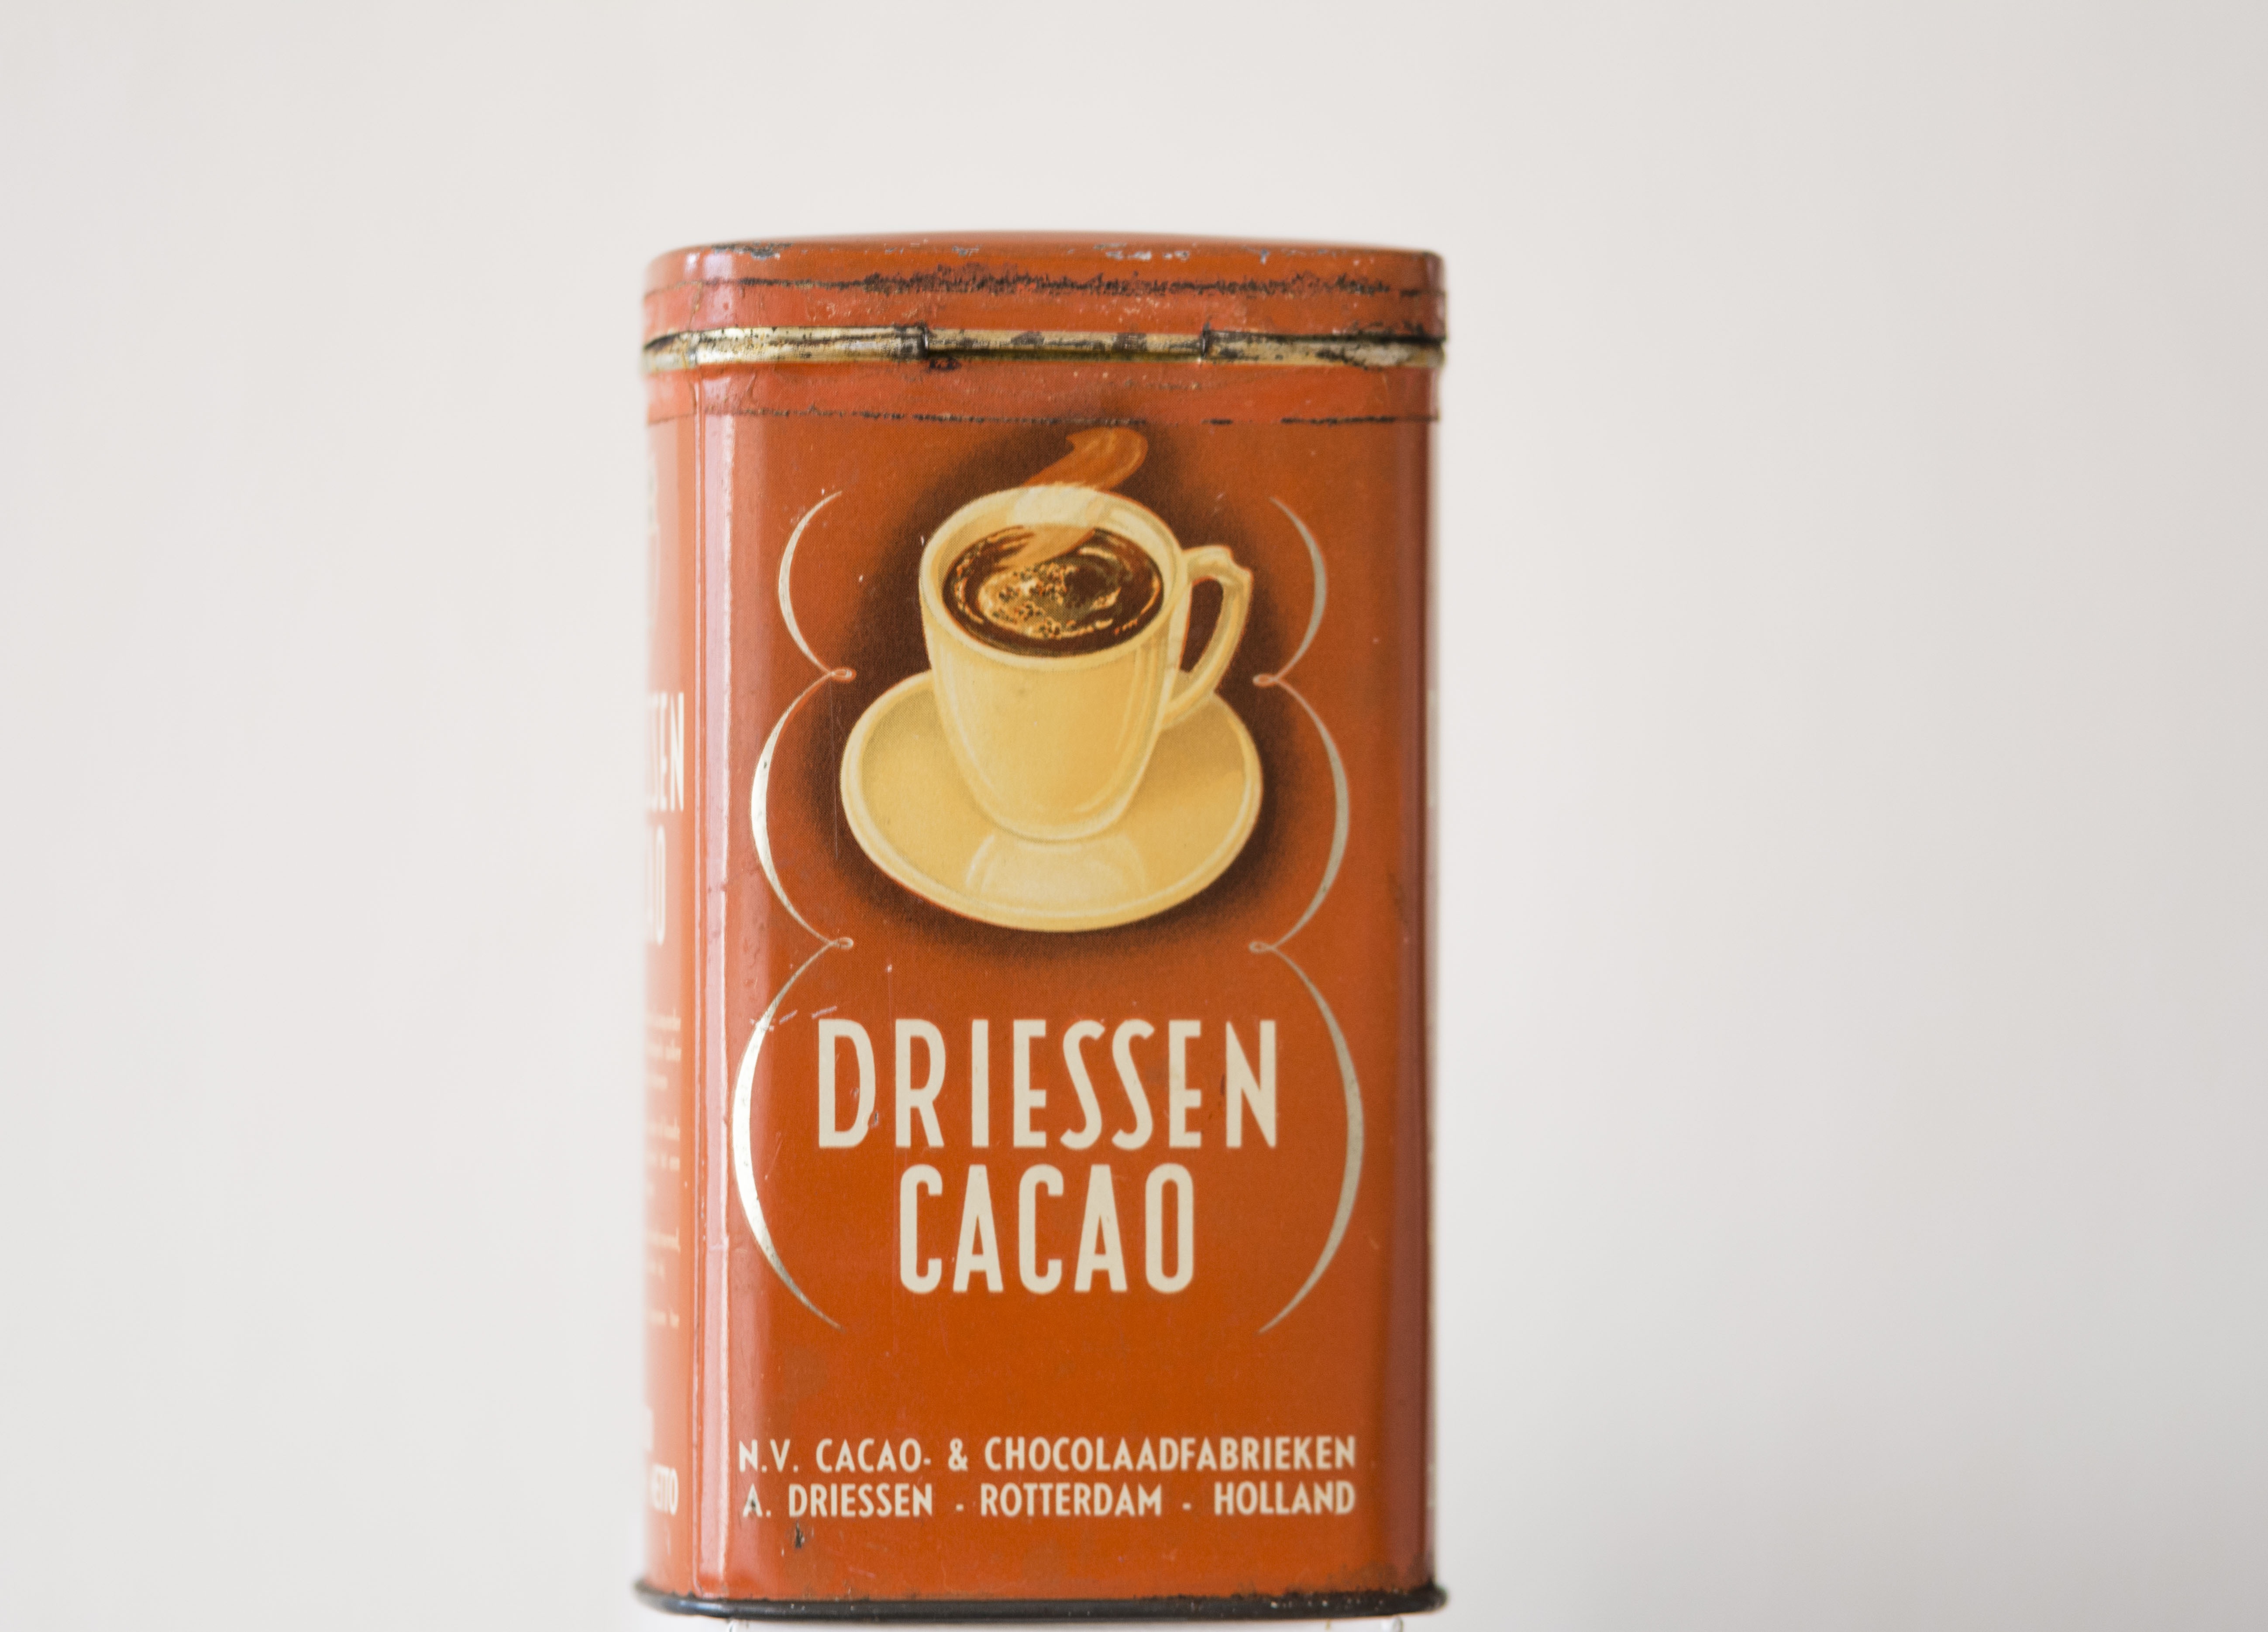
vintage, old, store, food, produce, metal, kitchen, romantic, drink, espresso, cocoa, background, container, drinking, cans, past, glance, tin, flavor, old fashioned, it used to be, funny gift, distilled beverage, dennis cocoa, coffee look